History of Berliner FC Dynamo (2004–present)

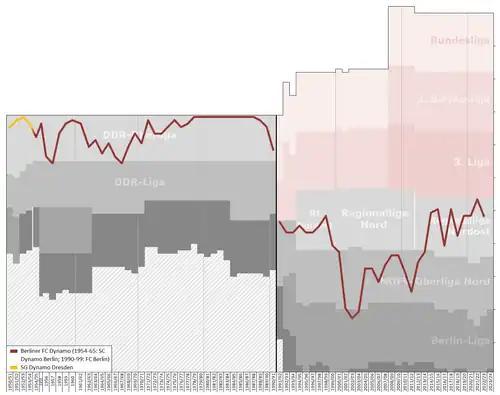
Historical chart of BFC Dynamo league performance

In order for BFC Dynamo to obtain a license for the 3. Liga, the German Football Association (DFB) required that the club could provide a massive bank guarantee of 900,000 Euros in cash by 1 June 2022, to secure the budget for the 3. Liga. The amount corresponded to 25 percent of the estimated budget for BFC Dynamo in 3. Liga. The club launched a fundraising campaign which managed to collect 224,000 Euros already by 19 May 2022. The first match of the promotion play-offs for the 3. Liga was played at the Stadion im Sportforum on 28 May 2022. The stadium was allowed to admit 5,000 spectators to the match.